Auguste Aymard

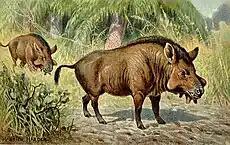
"Entelodon"

Auguste Aymard (5 December 1808 – 26 June 1889) was a French prehistorian and palaeontologist who lived and died in Puy-en-Velay (Haute-Loire). He described the fossil "Entelodon magnus" and the fossil genera "Anancus" and "Amphechinus".